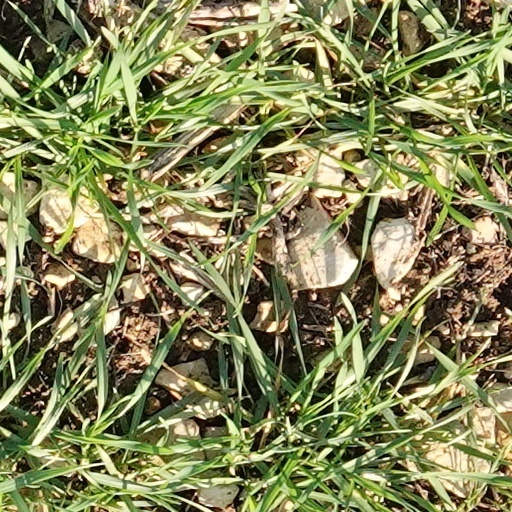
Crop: wheat